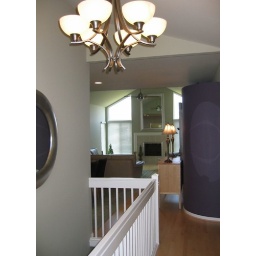
All common sense went out the window to get the mirror hung over the stairs.